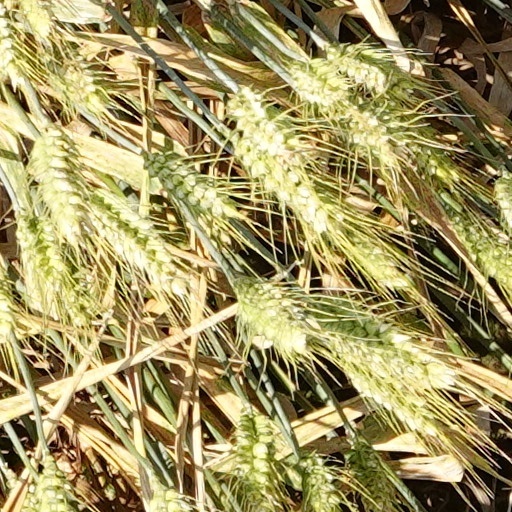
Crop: wheat